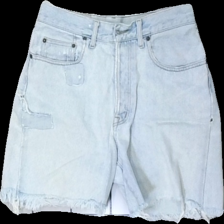
View: front
Type: Shorts
Category: Ladies
Brand: Missing
Colors: Blue
Material: 100% cotton
Cut: Regular
Season: All
Trend: Denim
Holes: Minor
Price range: <50
Recommended usage: Recycle